English embroidery

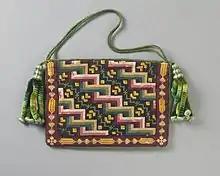
Berlin wool work purse, c. 1840, Los Angeles County Museum of Art, M.2007.211.280.

By the 18th century, sampler making had become an important part of girls' education in boarding and institutional schools. A commonplace component was now an alphabet with numerals, possibly accompanied by various crowns and coronets, all used in marking household linens. Traditional embroidered motifs were now rearranged into decorative borders framing lengthy inscriptions or verses of an "improving" nature and small pictorial scenes. These new samplers were more useful as a record of accomplishment to be hung on the wall than as a practical stitch guide.